Old ale

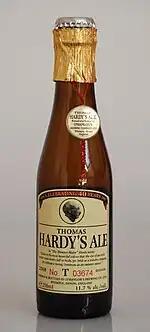
Thomas Hardy's Ale (11.7% ABV)

Some brewers will make a strong old ale for bottling. Some of these can mature for several years after bottling, and may or may not be bottle-conditioned.